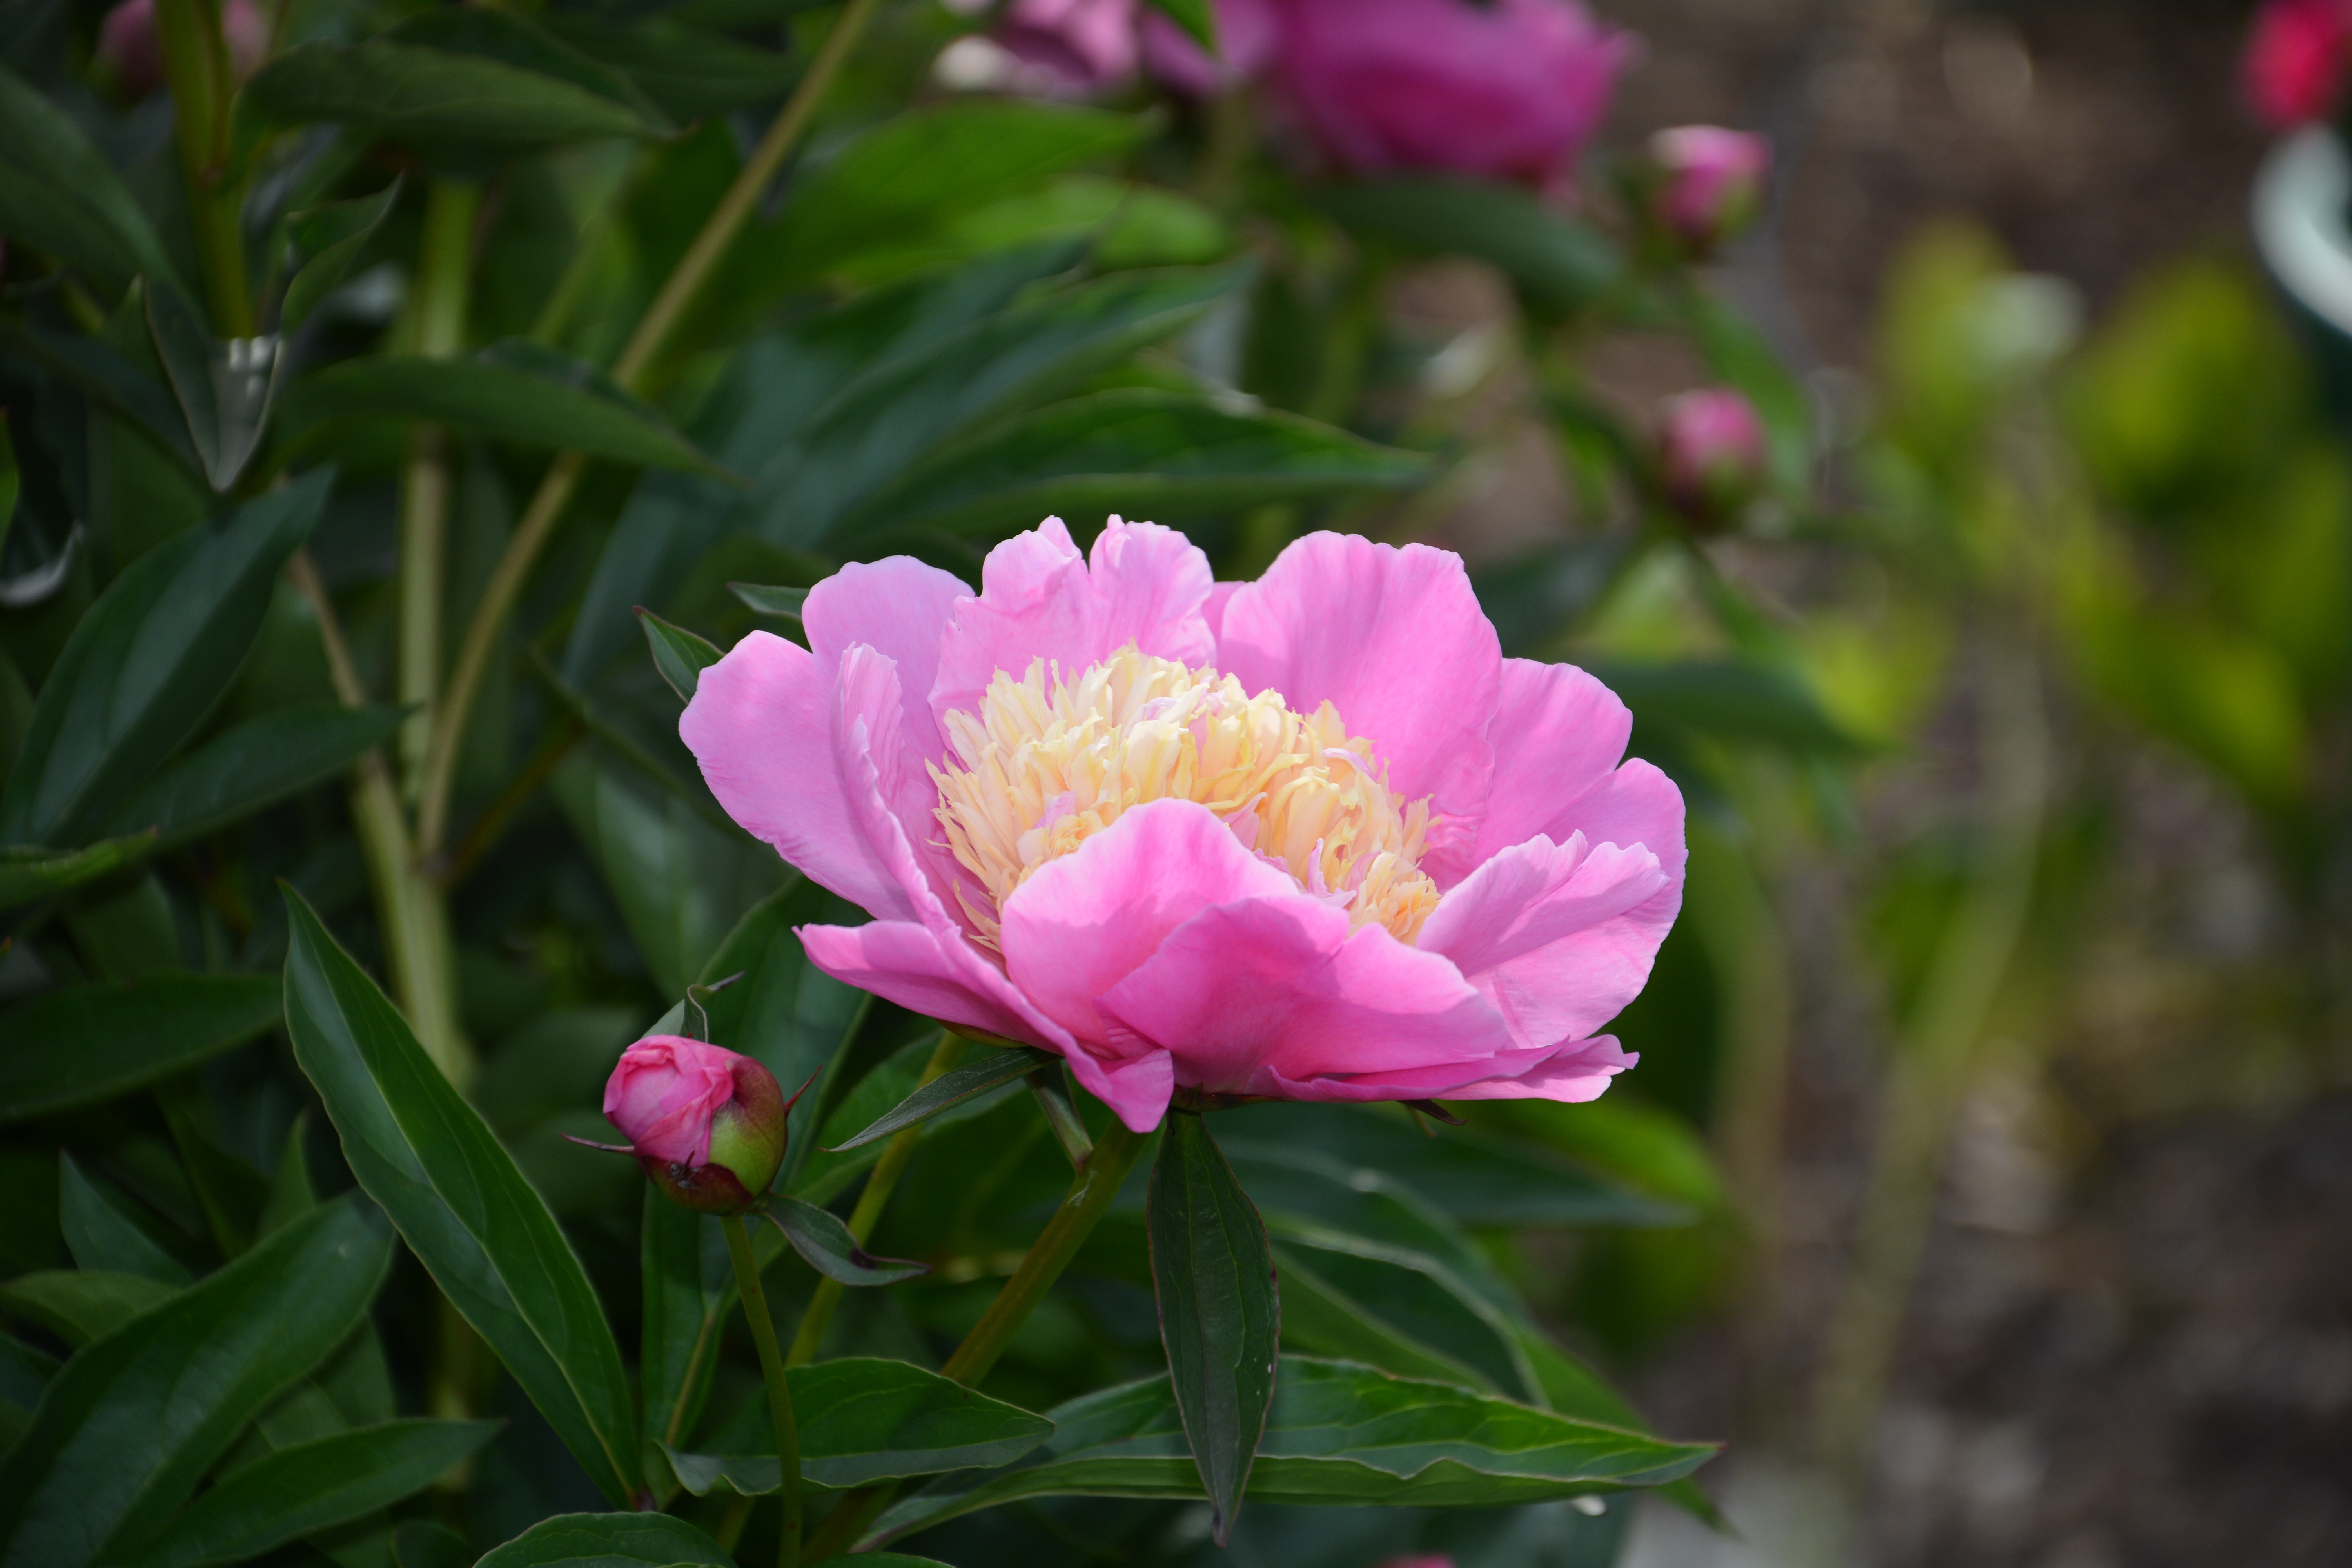
nature, blossom, plant, flower, petal, botany, garden, pink, flora, peony, pink flower, flowering plant, pion, land plant